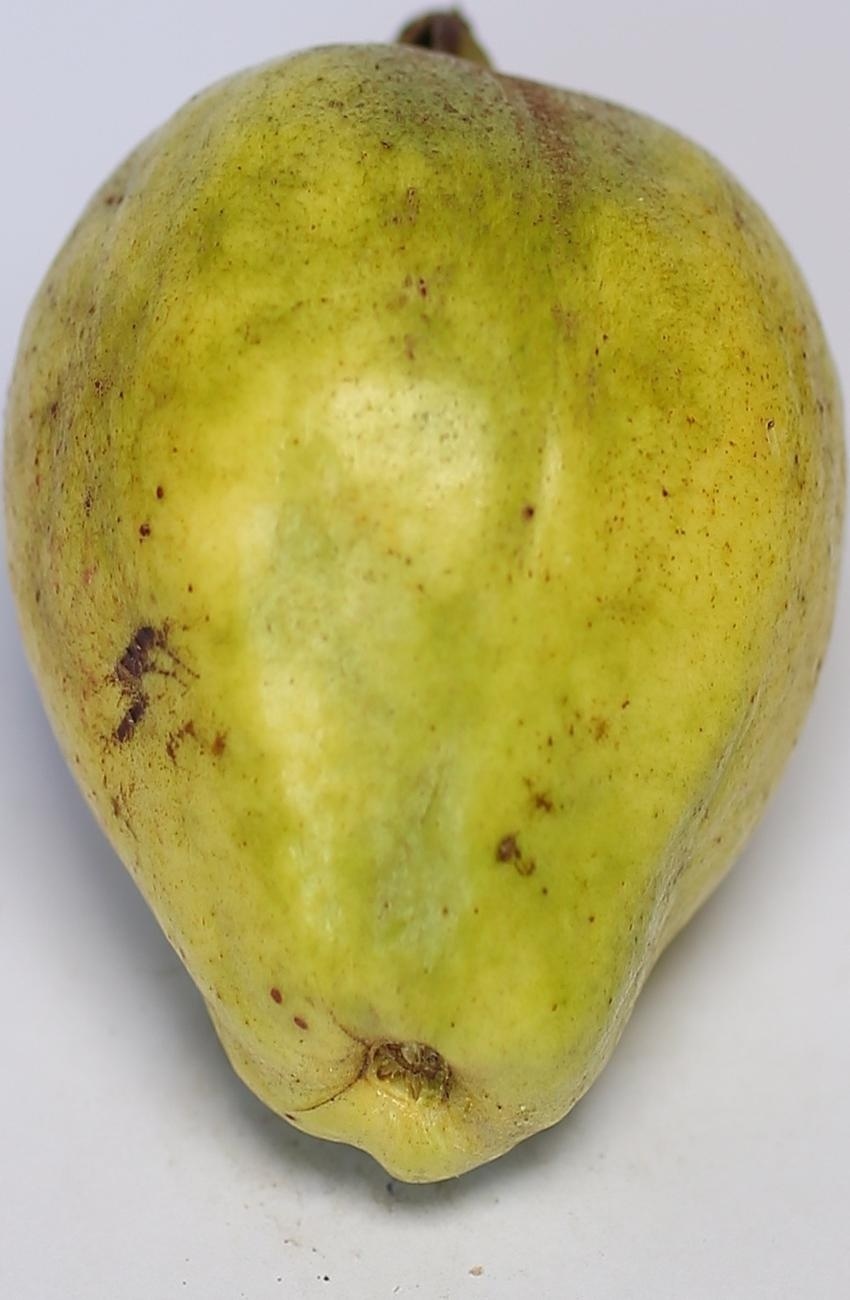
Maturity: mature-green
Variety: riyali